Marie Mattfeld

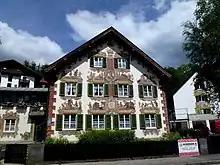
The Marie Mattfeld House in Oberammergau, Germany where Mattfeld established a home for orphan children in 1923.

In New York, Marie Mattfeld lived with her husband, Wilhelm Mattfeld, at 324 W. 51st St in Manhattan. Her husband was born in New York City to German parents, and like his wife, was trained as a musician in Munich where he was a pupil of Josef Rheinberger who trained him as an organist. He met and married his wife while in Munich in July 1890. When the couple moved to New York, he worked as a music teacher and chairman of the department of music at Washington Irving High School in New York City. He was also a composer who wrote several Catholic masses and songs for use in music education programs. He co-authored "The American songbook : for the use of schools, academies, and teachers' institutes, and the family circle" (1898, King-Richardson Publishing Company) with the educator and historian John Henry Haaren. In addition to his work as a teacher, he also worked as an organist at a variety of churches in Manhattan and Brooklynn during his career, and occasionally served as his wife's accompanist in concert and recitals. Wilhelm Mattfeld died in 1925.